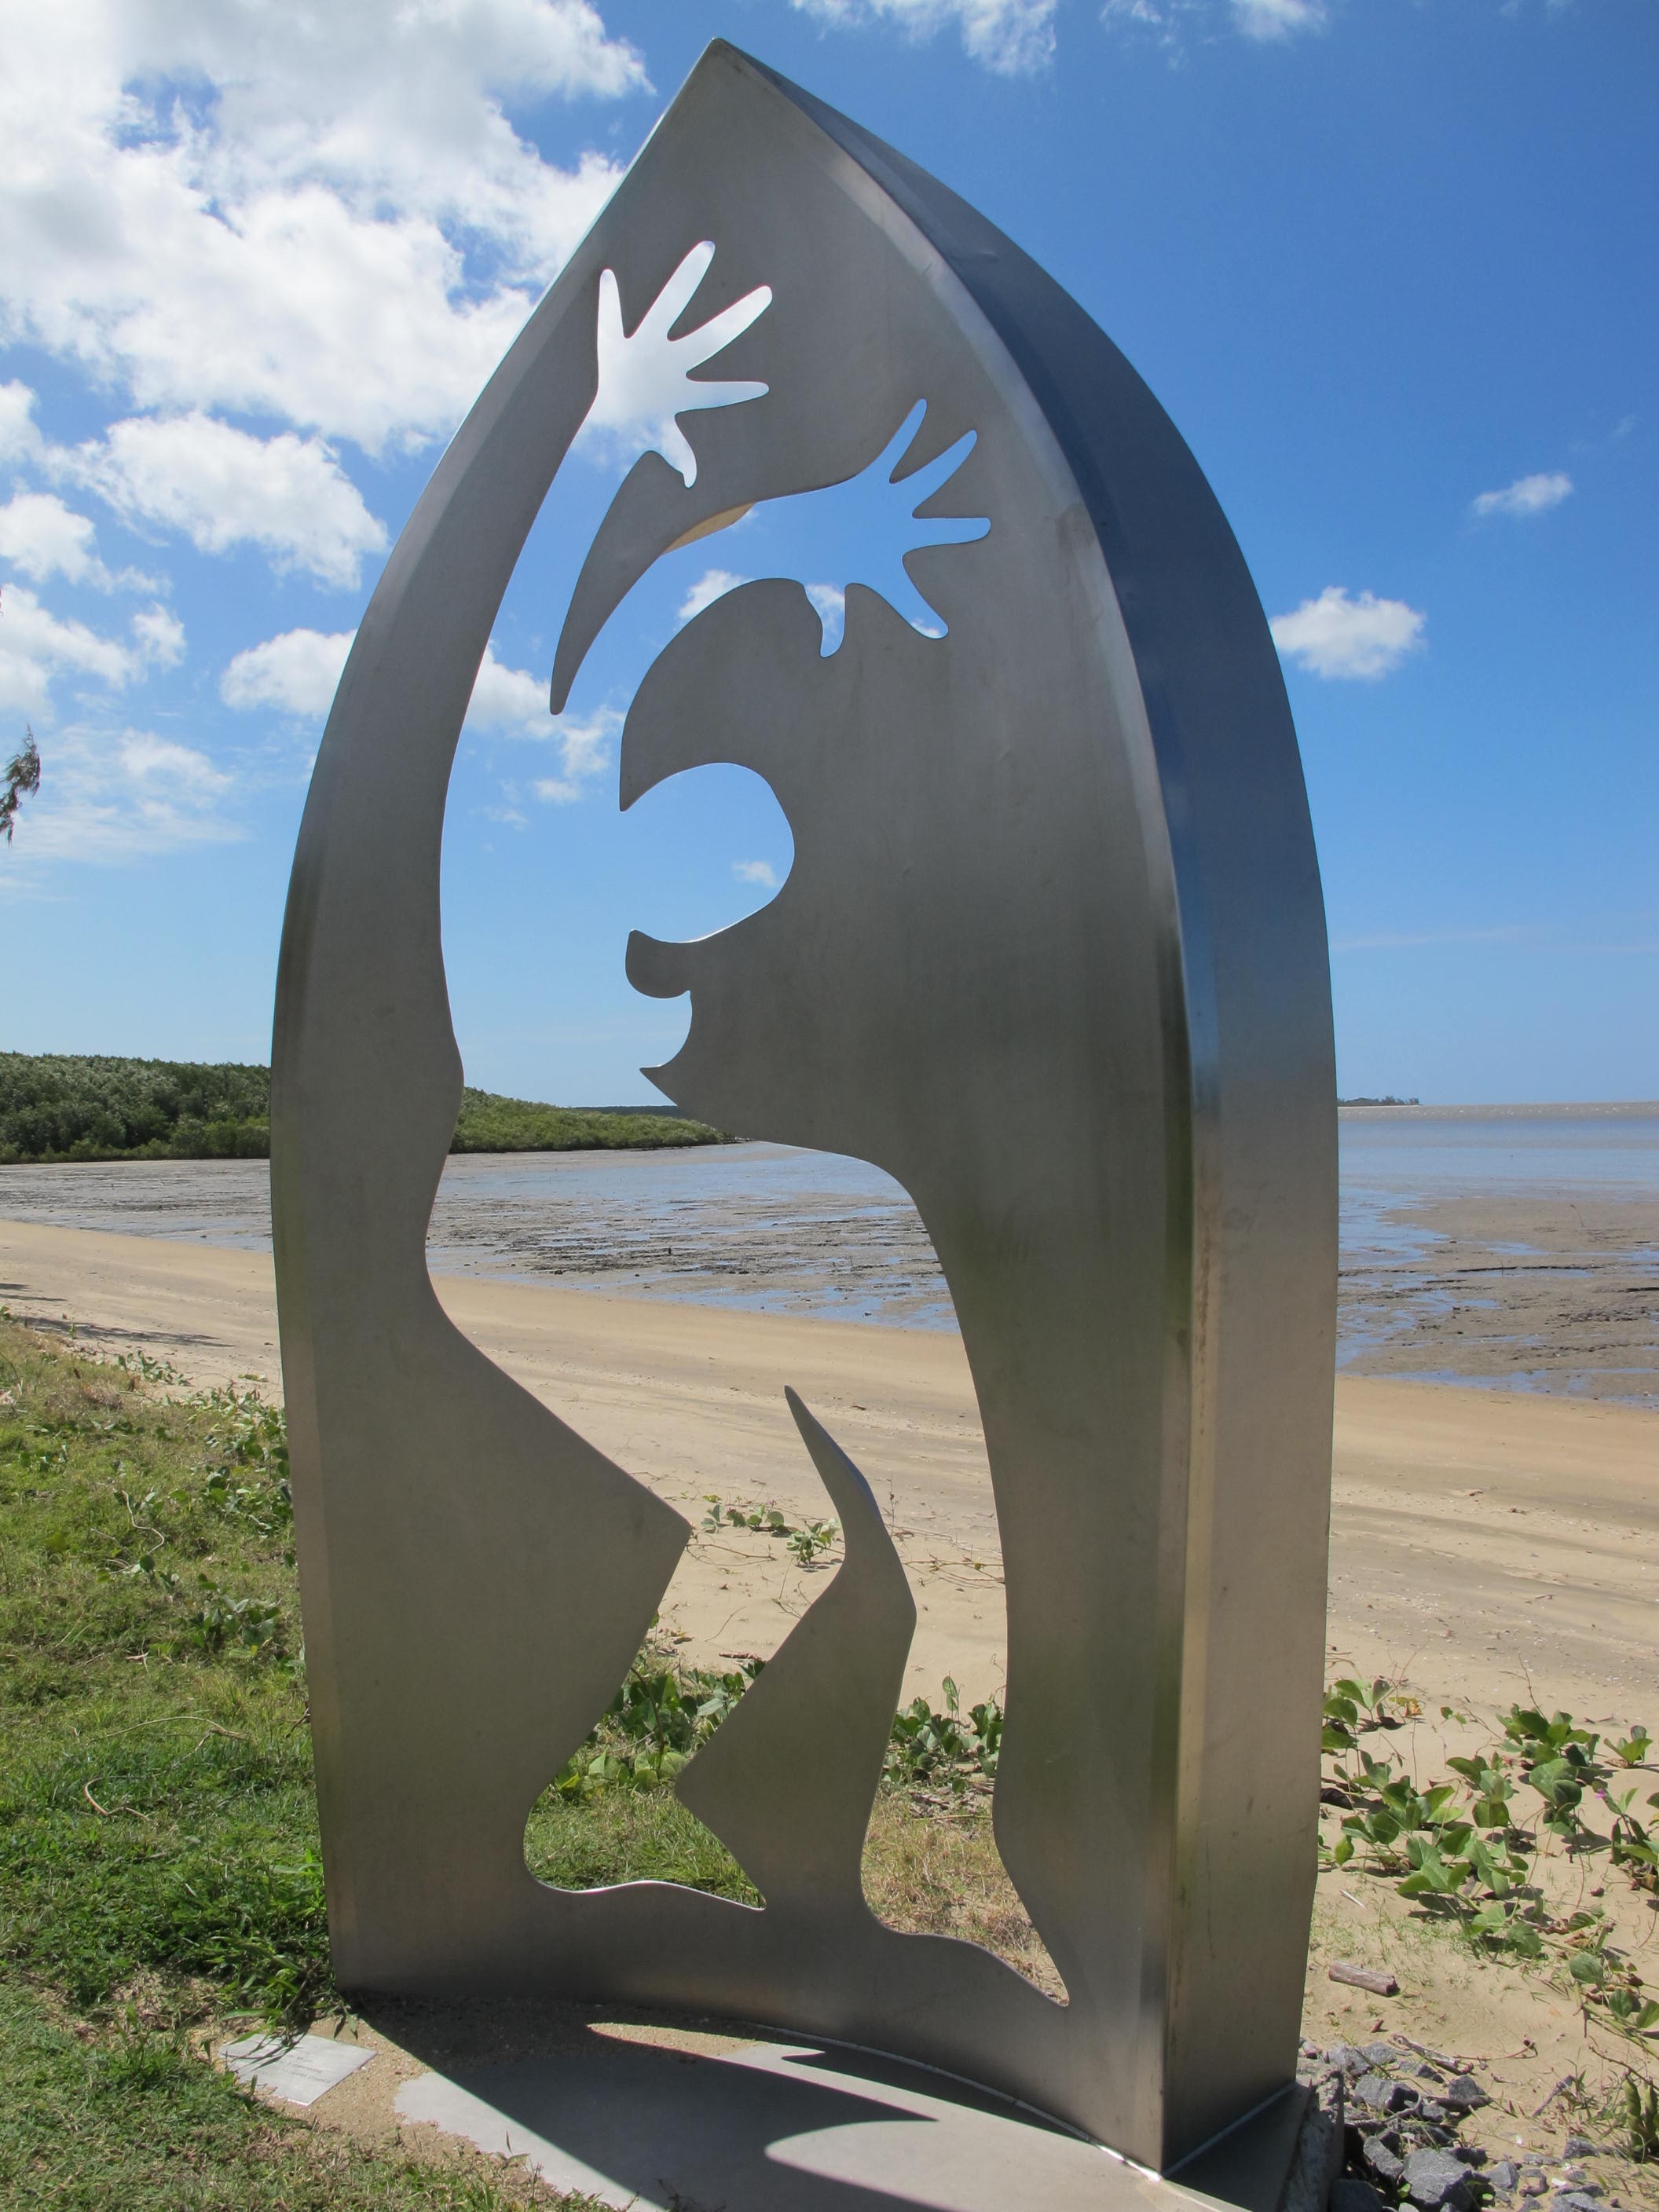
beach, sea, coast, wing, wind, monument, statue, surfboard, australia, sculpture, art, dancers, cairns, monolith, surfing equipment and supplies